Dogxim

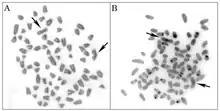
Giemsa-stained (A) and C-banded (B) metaphase in Dogxim showing 76 chromosomes, arrows indicate the X chromosomes

Four species of wild canids are known in southern Brazil: the bush dog ("Speothos venaticus"), the maned wolf ("Chrysocyon brachyurus"), the crab-eating fox ("Cerdocyon thous"), and the Pampas fox ("Lycalopex gymnocercus"). It was thought that Dogxim could not have come from the bush dog as that species is not present in the Vacaria region where she was found. The largest canid in southern Brazil is the maned wolf, but Dogxim had no particular resemblance to that species. Dogxim did have common features with both the crab-eating fox and the Pampas fox, but precise identification would require genetic analysis.